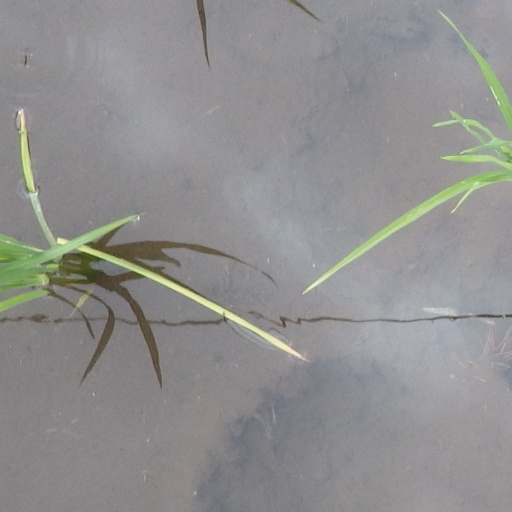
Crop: rice